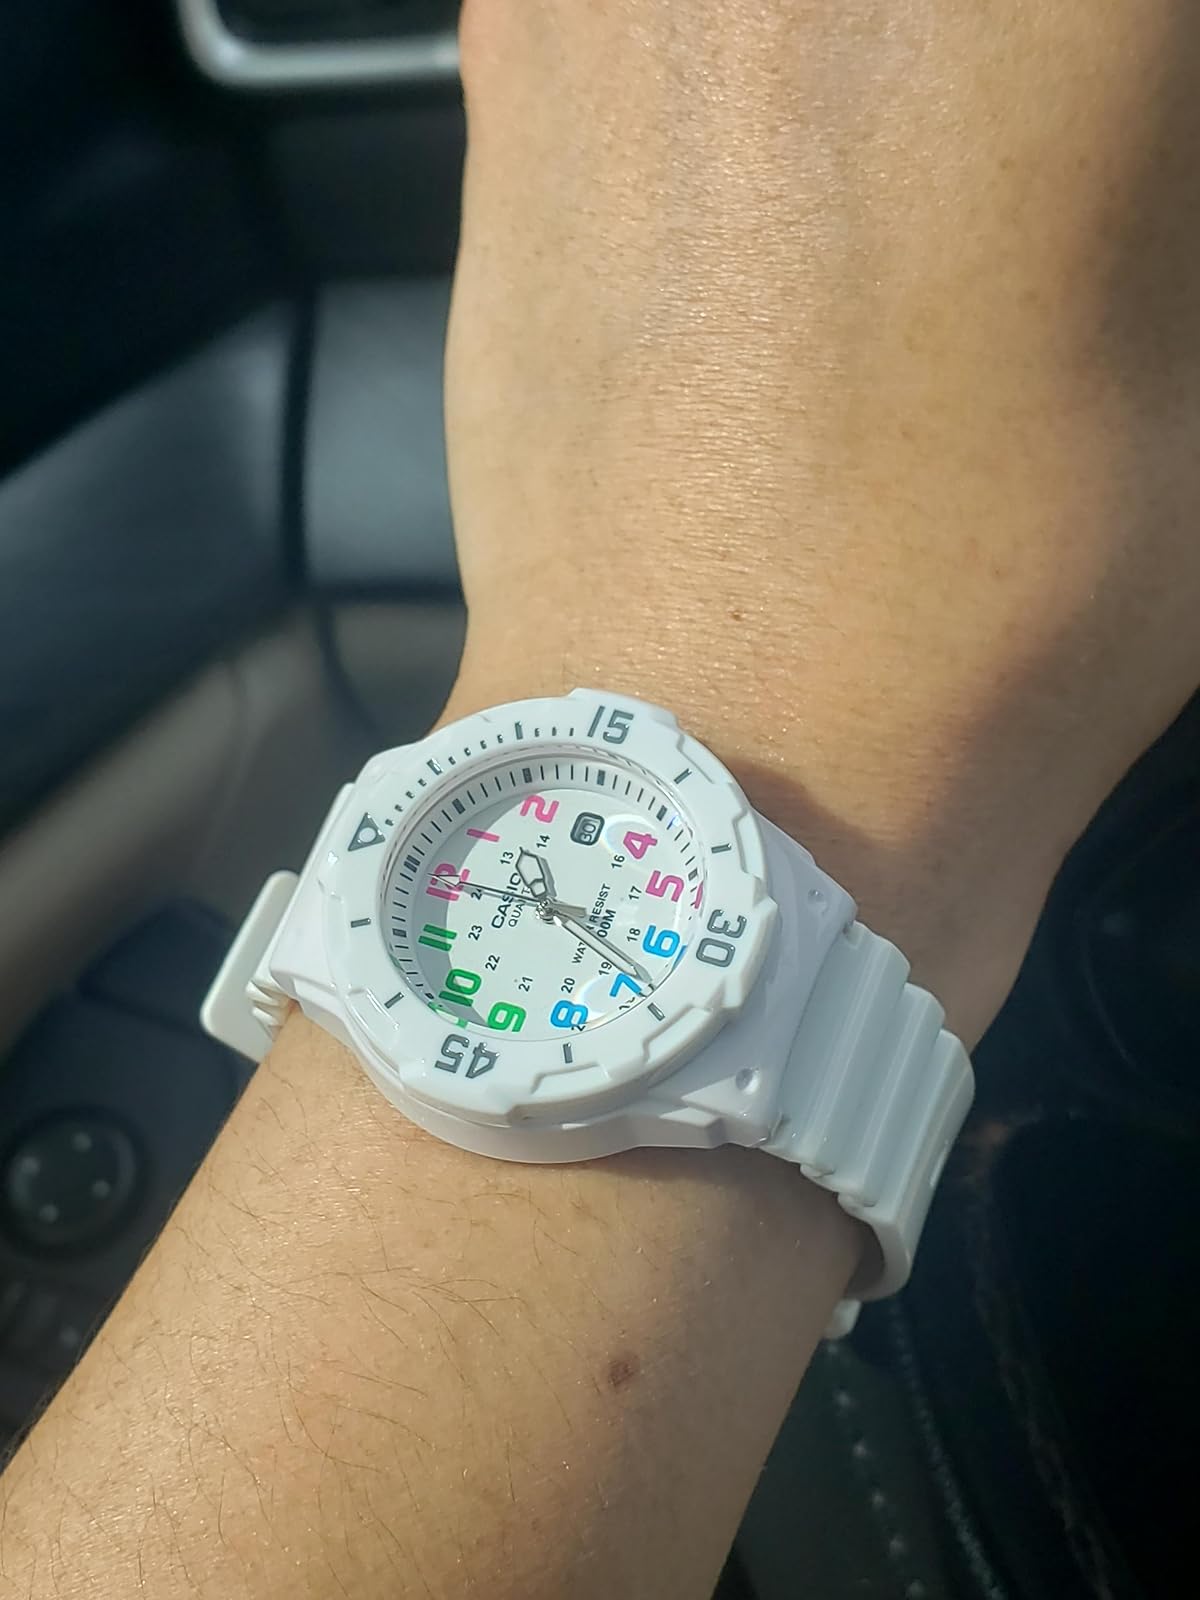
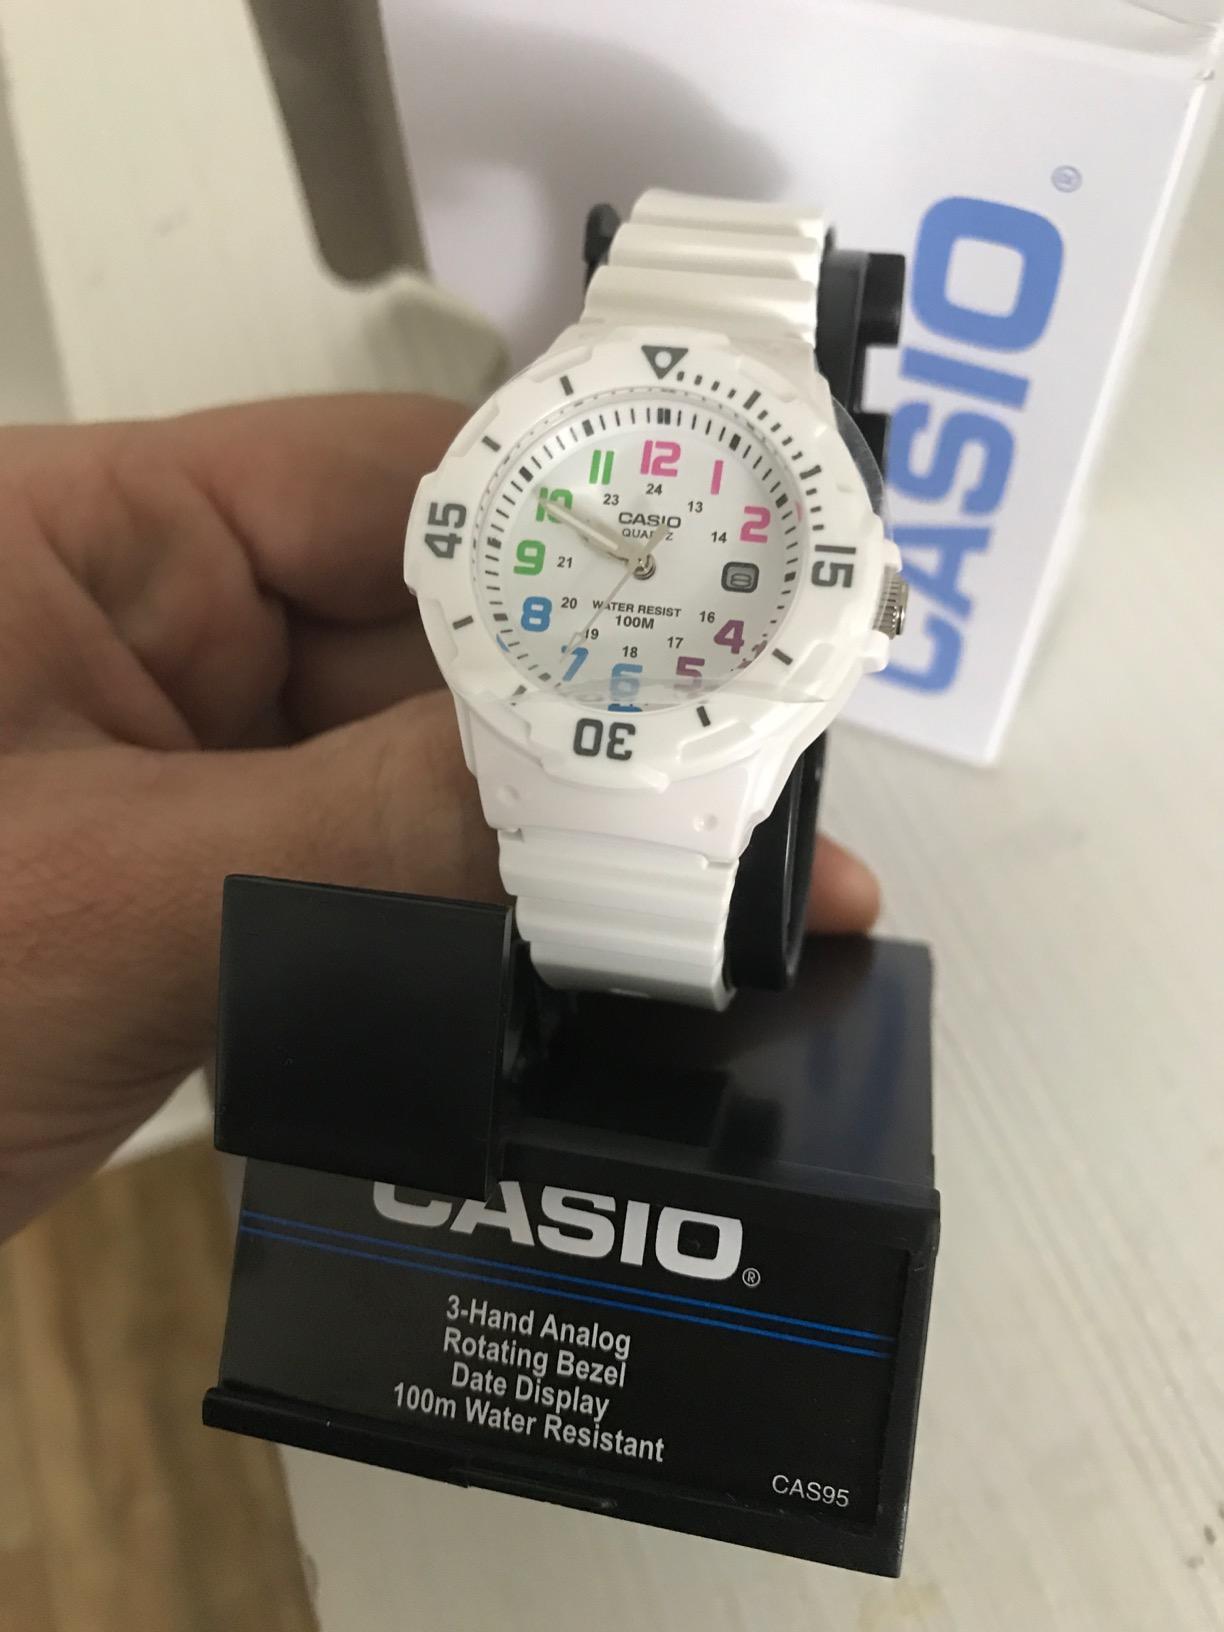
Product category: accessories_watch
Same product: yes